Sturzkampfgeschwader 2

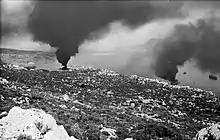
Suda Bay in the aftermath of a German air attack, May 1941

On 11 January 1941, 10 more Ju 87s were sent by Enneccerus to sink "Illustrious". They chanced upon the light cruisers and . Hits were scored on both; "Southampton" was so badly damaged her navy escorts scuttled her. Over the next 12 days, the workers at the shipyard in the Grand Harbour repaired the carrier under determined air attack so that she might make Alexandria. On 13 January, the Ju 87s, now equipped with SC 1000 bombs failed to achieve a hit. On 14 January, 44 Ju 87s scored a hit on the ill-fated after lift. On 18 January, the Germans switched to attacking the airfields at Hal Far and RAF Luqa in an attempt to win air superiority before returning to "Illustrious". On 20 January, two near misses breached the hull below the water line and hurled her hull against the wharf. Nevertheless, the engineers won the battle. On 23 January, she slipped out of Grand Harbour, and arrived in Alexandria two days later. The carrier later sailed to America where she was kept out of action for a year. I./StG 1 and II./StG 2 had failed in their mission to sink the aircraft carrier. Albeit the cost was minimal; three aircraft on 10 January and four aircraft until the carrier departed. By 5 February II./StG 2 was based at Trapani.